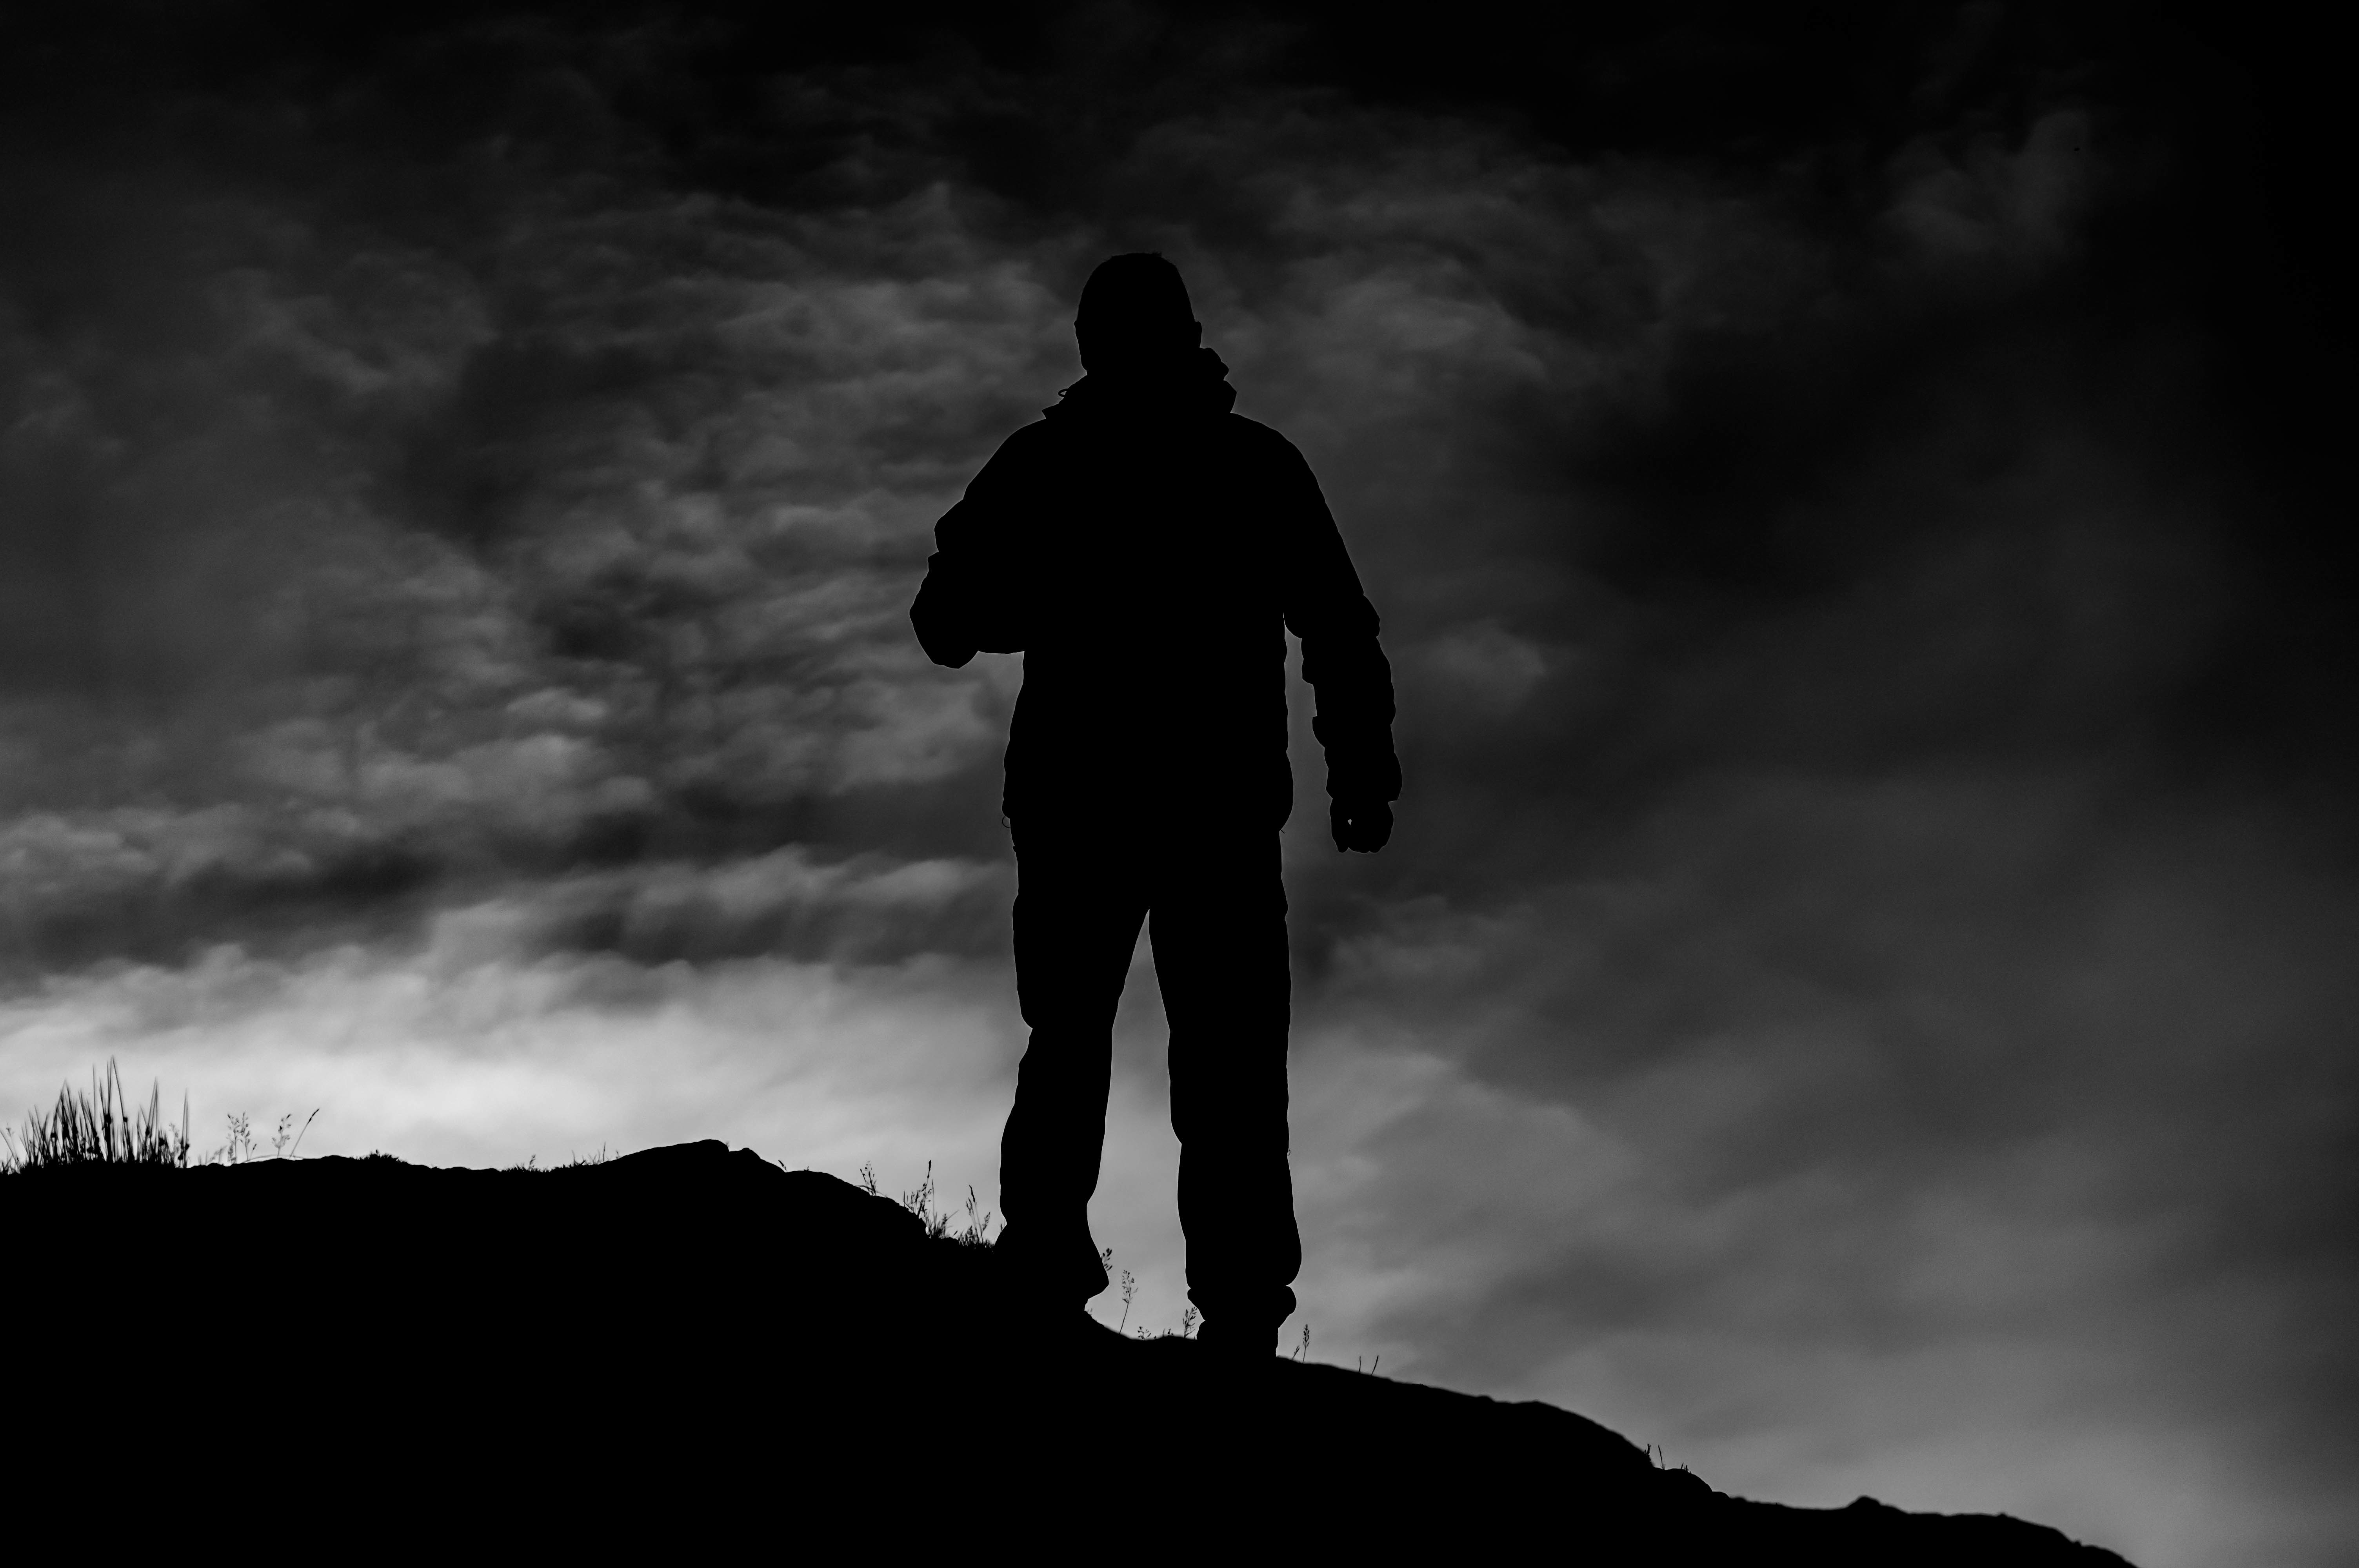
silhouette, cloud, black and white, atmosphere, darkness, black, monochrome, backlighting, monochrome photography, film noir, atmospheric phenomenon